José Toribio Medina

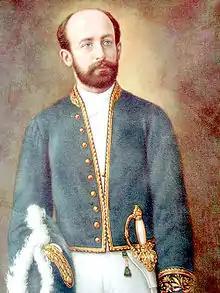
Portrait of José Toribio Medina by Francisco Tristán, 1886

In 1920, Medina published a comprehensive study of Ferdinand Magellan containing an impressive amount of biographical information, a detailed analysis of the beginning and development of the voyage of circumnavigation, and a remarkable amount of information on the crews of the "Armada de Molucca". This contained a priceless list of documentary sources and an extensive bibliography. The work is titled, "El Descubrimiento del Oceano Pacifico: Vasco Nuñez, Balboa, Hernando de Magallanes y Sus Compañeros". In the words of Tim Joyner, "Any serious study of Magellan and his enterprise must include this informative product of Medina's exhaustive archival research."